James Forrestal

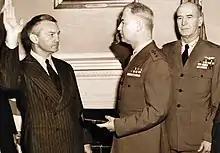
Forrestal takes the oath of office as Secretary of the Navy from Rear Admiral Thomas L. Gatch, judge advocate general of the Navy on May 19, 1944. Ernest King, Chief of Naval Operations, stands to the right.

President Franklin D. Roosevelt appointed Forrestal a special administrative assistant on June 22, 1940. Six weeks later, he nominated him for the newly established position, Undersecretary of the Navy. In his nearly four years as undersecretary, Forrestal proved highly effective at mobilizing domestic industrial production for the war effort. The Chief of Naval Operations, Admiral Ernest J. King, wanted to control logistics and procurement, but Forrestal prevailed.